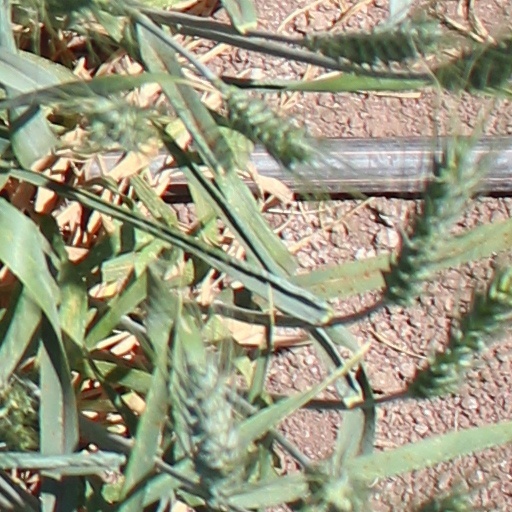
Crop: wheat